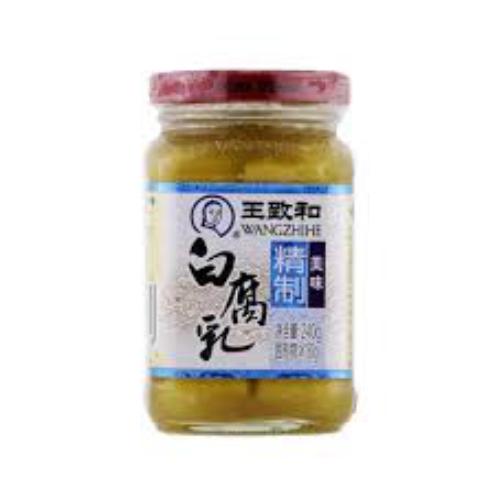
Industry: Food